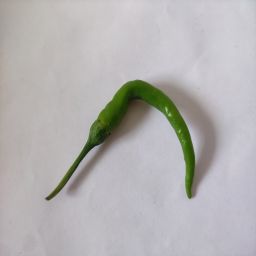
Crop: Chile Pepper
Quality: Unripe